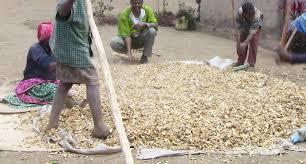
Watu wakiendesha shughuli ya kubaraza na kukausha mahindi yana nafaka vingine ardhini. Wanaonekana wakifanya kazi pamoja wakiwa wanashirikiana katika hatua ya kuandaa nafaka hizo ili kuweza kukauka vizuri chini ya jua.